Pierre Bourque (journalist)

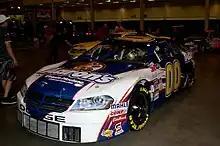
Bourque's 2010 NASCAR Canadian Tire Series car

André Pierre Bourque Jr. (October 7, 1958 – August 28, 2021) was a race car driver, developer, journalist, broadcaster and former politician in Ottawa, Ontario, and operated the online news aggregator site "Bourque Newswatch" (Newswatch).